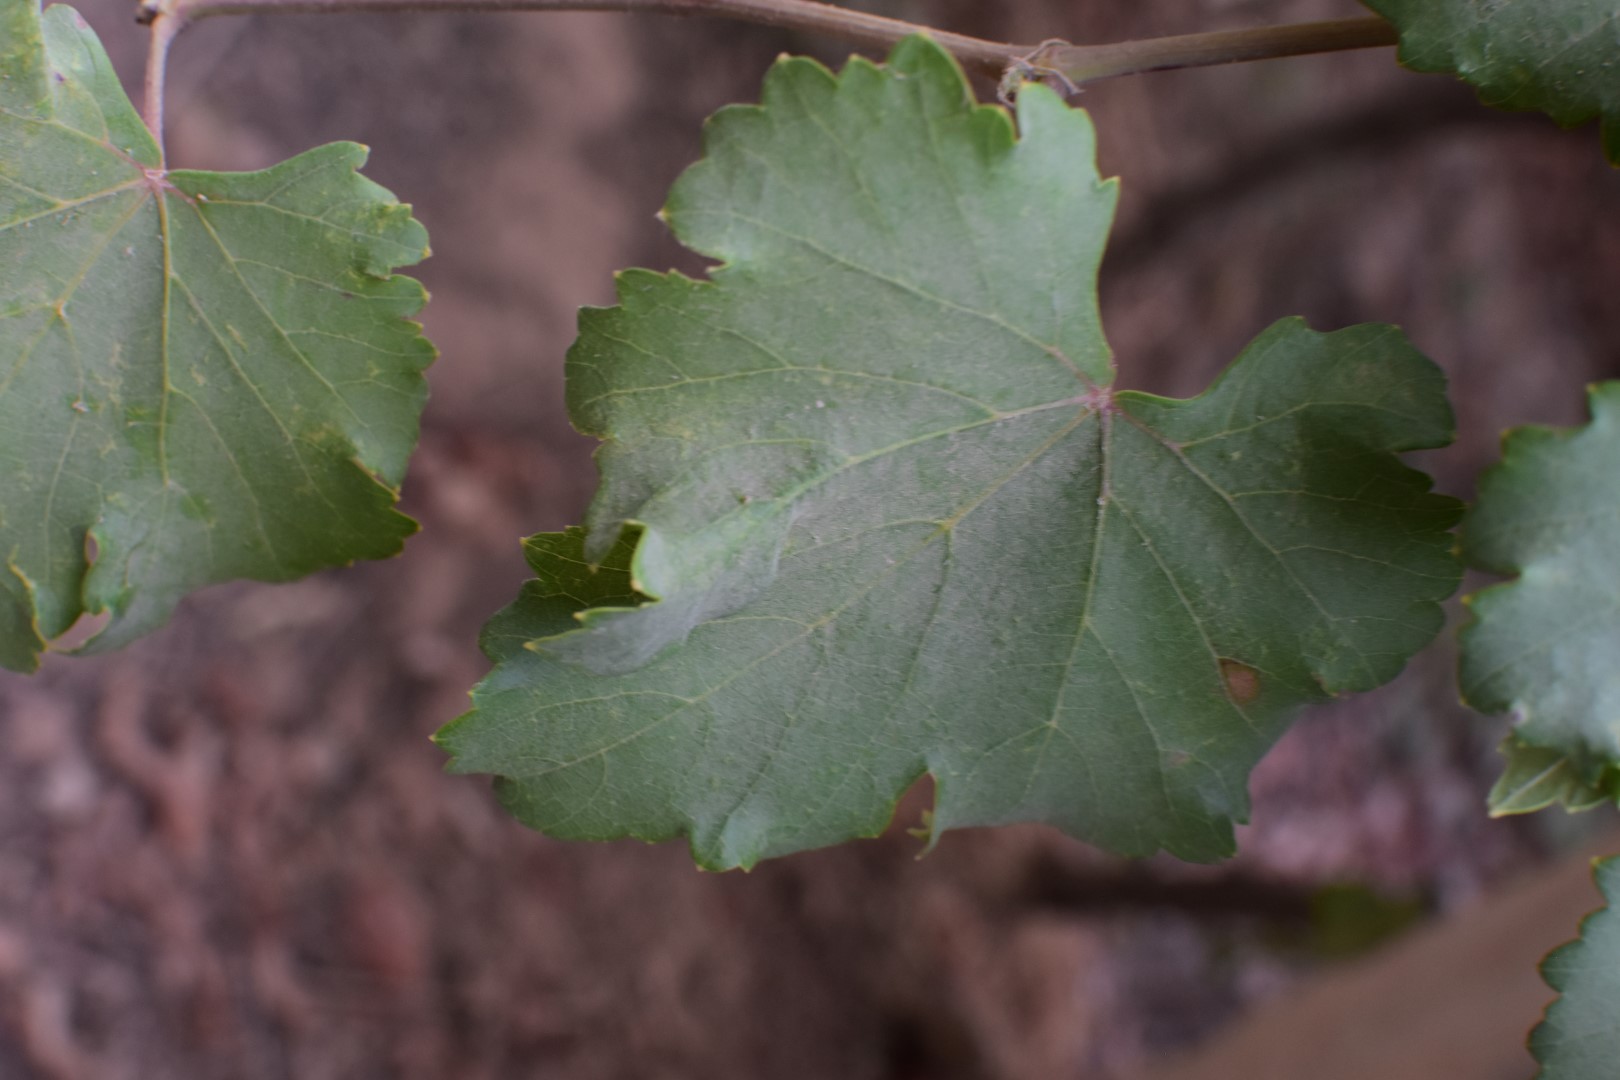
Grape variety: Kamali